Sarek National Park

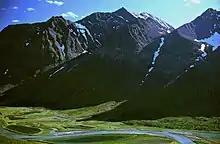
The Piellorieppe massif and the Rapadalen valley

Sarek National Park is the most mountainous region in Sweden and it is the part of the country that mostly resembles an alpine countryside. Within the park are 19 summits higher than , the most noted being the second highest summit in Sweden after the Kebnekaise – the Sarektjåkkå with a height of . The lowest altitude in the park is found in the southwest, near Lake Rittakjaure, at .